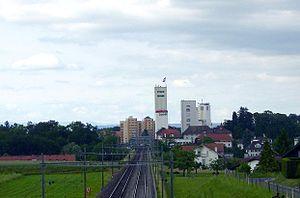
Guin est une localité et une commune suisse du canton de Fribourg, située dans le district de la Singine.